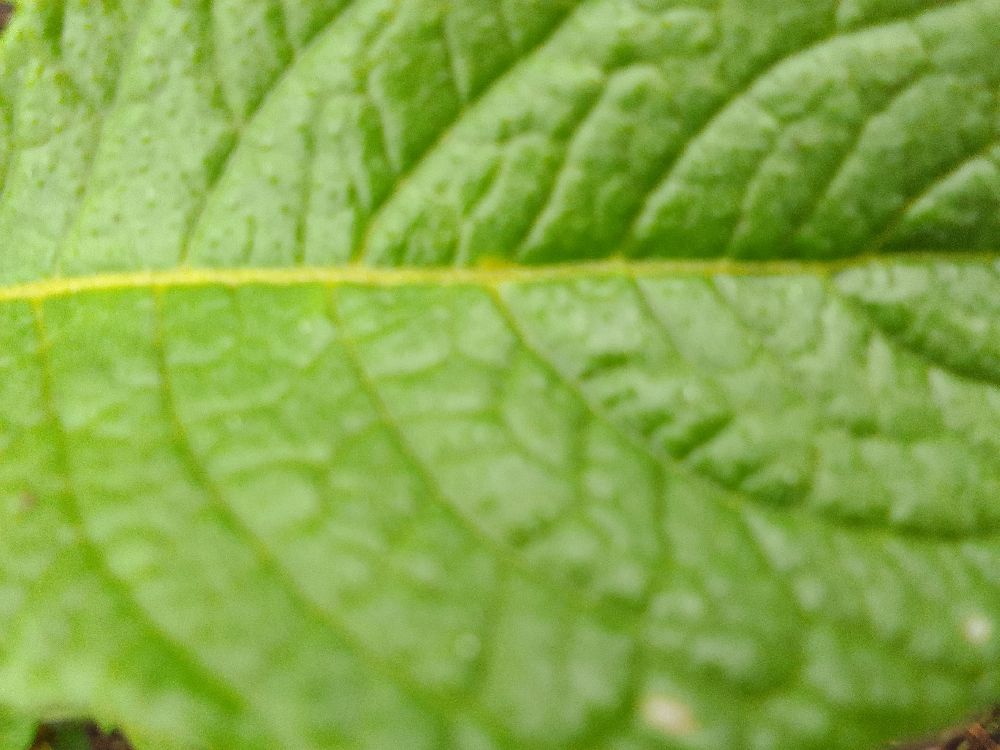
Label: Healthy